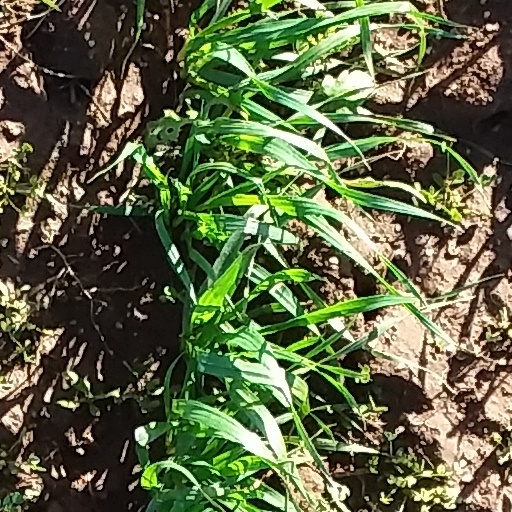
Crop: wheat